Celebrity comics

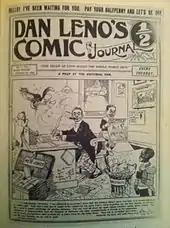
"Dan Leno's Comic Journal", Issue No. 1, February 26, 1898

Celebrity comics have existed since the late 19th century. The earliest example was the magazine "Dan Leno's Comic Journal" (1898), based on the popularity of British music hall comedian Dan Leno. The paper was primarily aimed at young adults and featured a fictional version of Leno. He personally wrote most of the gags and stories, while Tom Browne contributed many of the illustrations. The comedian retained editorial control of the paper, deciding which items to omit. After a run of nearly two years the novelty wore off, and Leno lost interest. The paper shut down on December 2, 1899. Another early example was a comic strip drawn between 1909 and 1913 about the local village eccentric Robert W. Patten by John Hager, which was published in the Seattle Daily Times. When Hollywood started making slapstick films many comics series were made about popular film comedians. E.C. Segar's "Charlie Chaplin's Comic Capers" is perhaps the most famous example and ran for a solid two years, between 1916 and 1918. Between the 1920s and early 1960s the British magazines "Radio Fun" and "Film Fun" were even completely based around comics about radio and film celebrities. In the mid-1930s American artists like Alfred Buescher, Clifton H. Crittenden, Roland Jack Scott, and Arthur J. Palmer also made text comics based on the lives of celebrities who made headlines at the time. When television became popular in the 1950s and 1960s it opened the door for a whole stream of comics based on popular TV shows and stars. In every country with a comics industry examples of celebrity comics can be found.